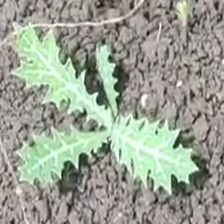
Weed species: Bilayat_(Mexicana_Argemone)